CMLL Torneo Nacional de Parejas Increíbles (2016)

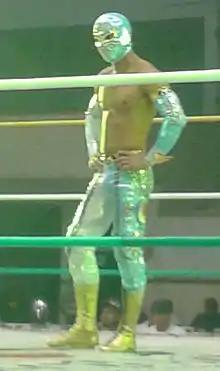
Místico teaming with the "rudo" Mephisto for the tournament.

CMLL announced the 2016 version of the tournament, as well as the first four teams, on their official Twitter account on March 30, 2016. Later that day, CMLL announced the entire field of sixteen teams.